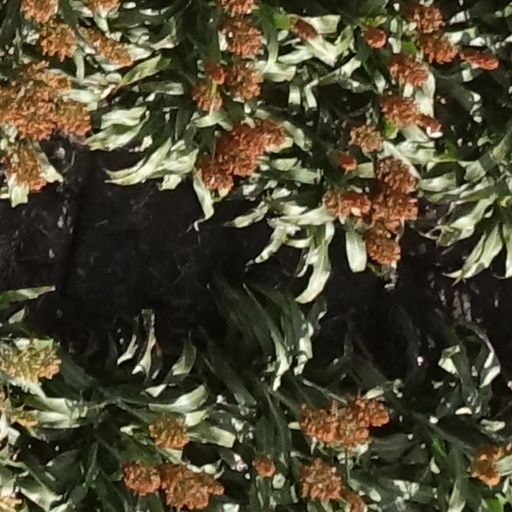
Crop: sorghum